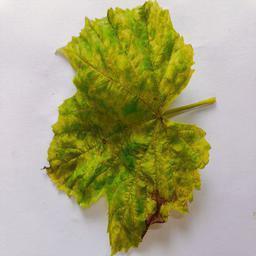
Label: Downy Mildew